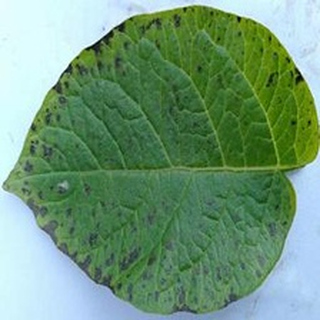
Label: potato_early_blight